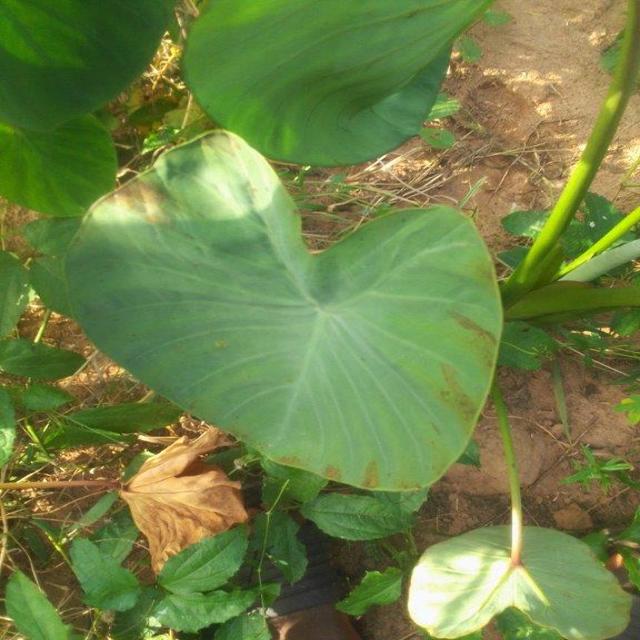
Label: Early_Blight